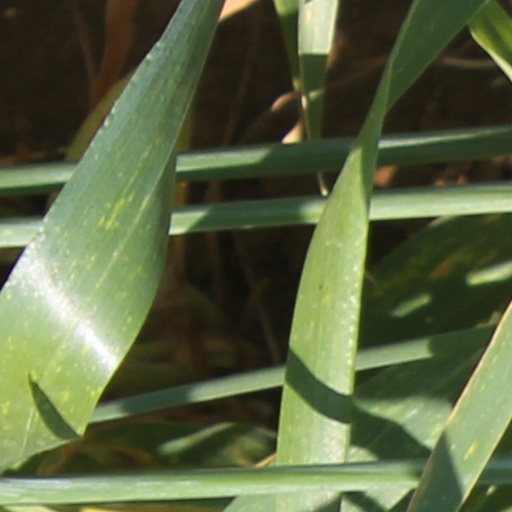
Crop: wheat